Manitoba Legislative Building

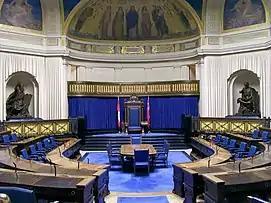

The antechamber at the head of the Grand Staircase provides a formal approach to the legislative chamber. Four pairs of Corinthian columns rise from the floor to the cornice surrounding the base of the rotunda, itself measuring 20 meters (64 ft) in diameter and 26 meters (84 ft) high. Within the dome above are four panels containing 5 gold rosettes.